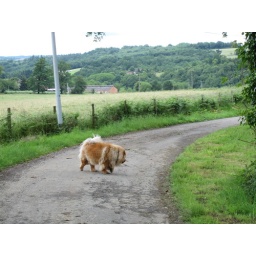
Taking Cecie's dog Pasha for a walk near the house